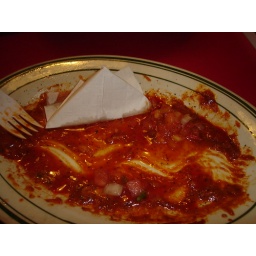
over the mountain and through the river